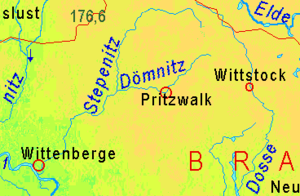
Stepenitz (Brandenburg) / Byer langs floden
Kort over flodens løb
Stepenitz er en 84 kilometer lang biflod til Elben i Landkreis Ostprignitz-Ruppin og Landkreis Prignitz i den tyske delstat Brandenburg.